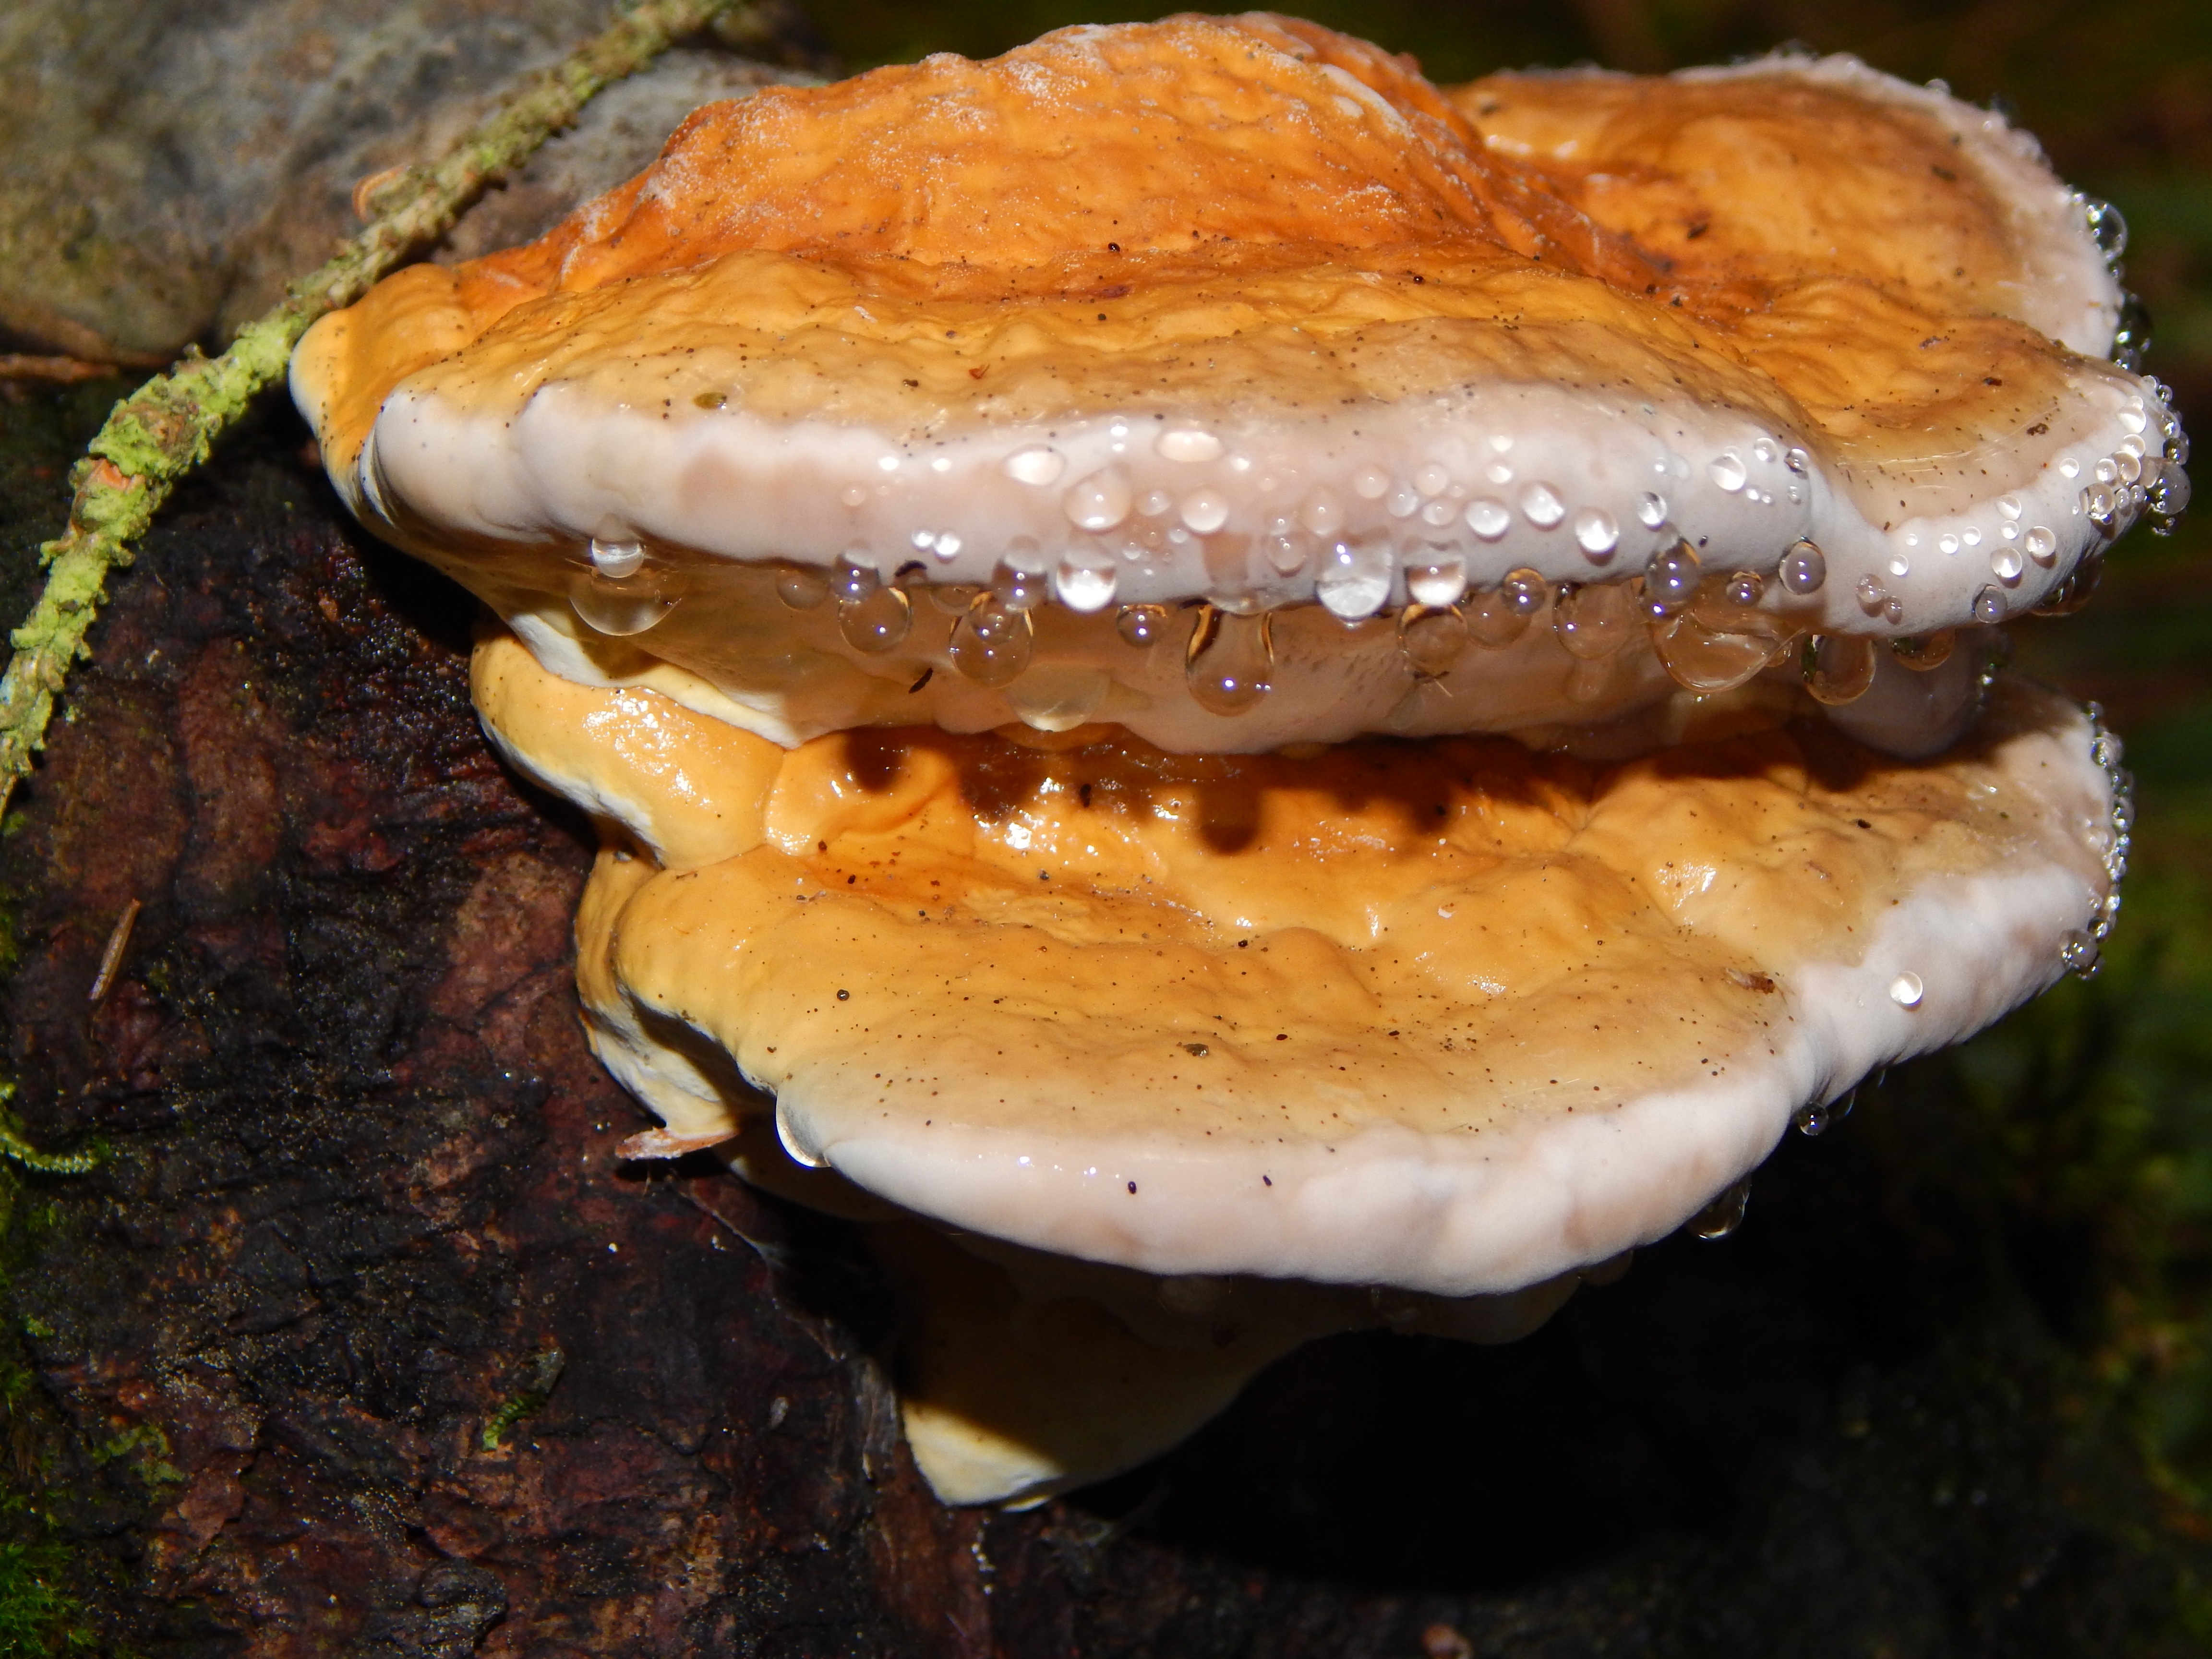
nature, forest, dew, autumn, mushroom, drip, fungus, agaricus, tree fungus, mushrooms on tree, matsutake, baumschwamm, oyster mushroom, edible mushroom, shiitake, medicinal mushroom, agaricomycetes, agaricaceae, penny bun, lingzhi mushroom